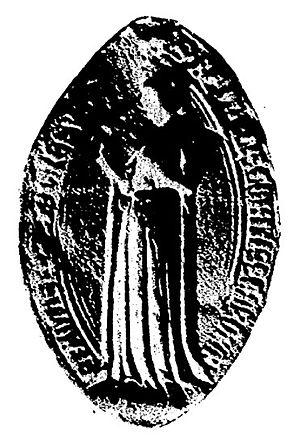
Béatrice de Montfort (1311)
Béatrice de Montfort, comtesse de Montfort et de Dreux, morte en 1311, est la fille de Jean, comte de Montfort, et de Jeanne de Châteaudun.
Cet article présente la liste des comtesses de Dreux, de plein droit ou par mariage.